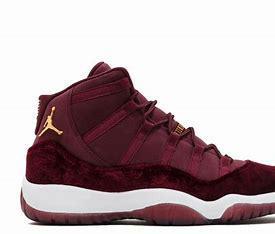
Brand: Jordan
Model: 11 Retro